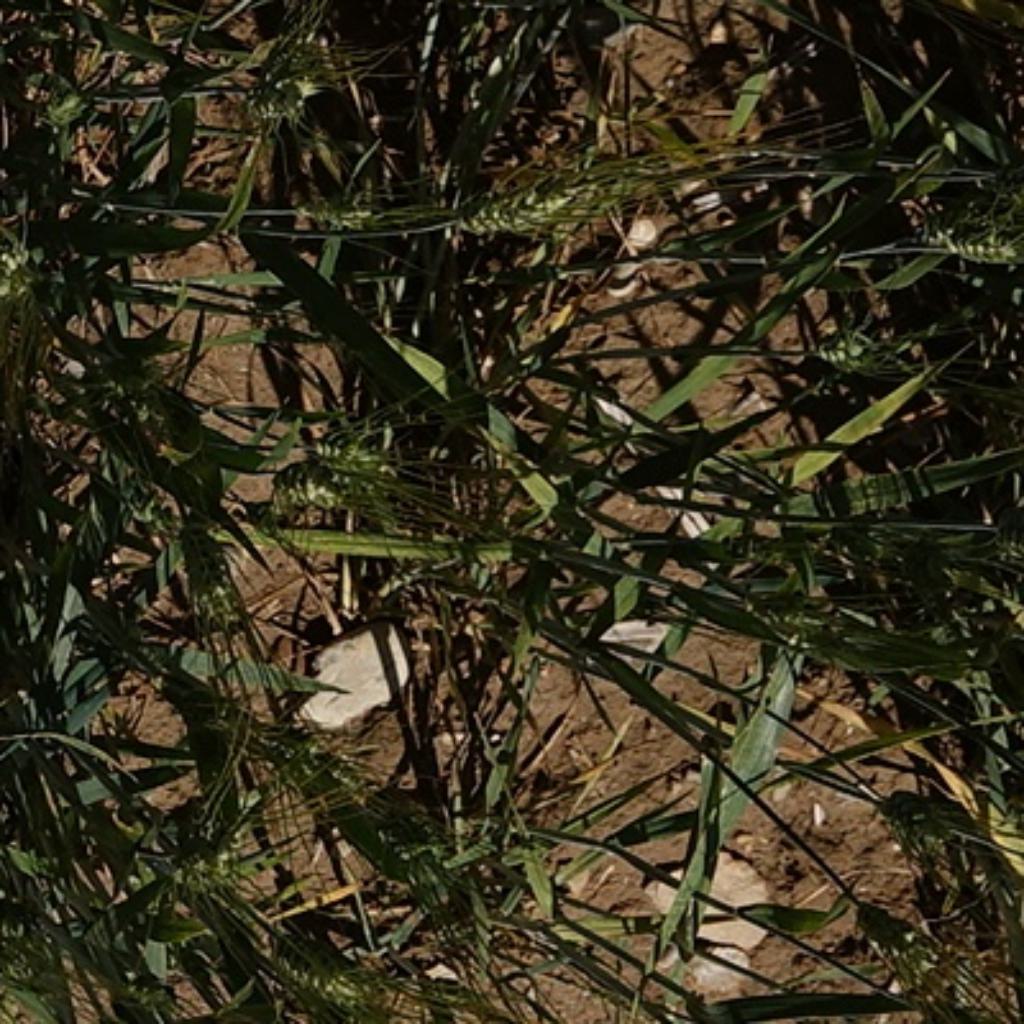
Country: France
Location: Gréoux
Wheat development stage: Filling